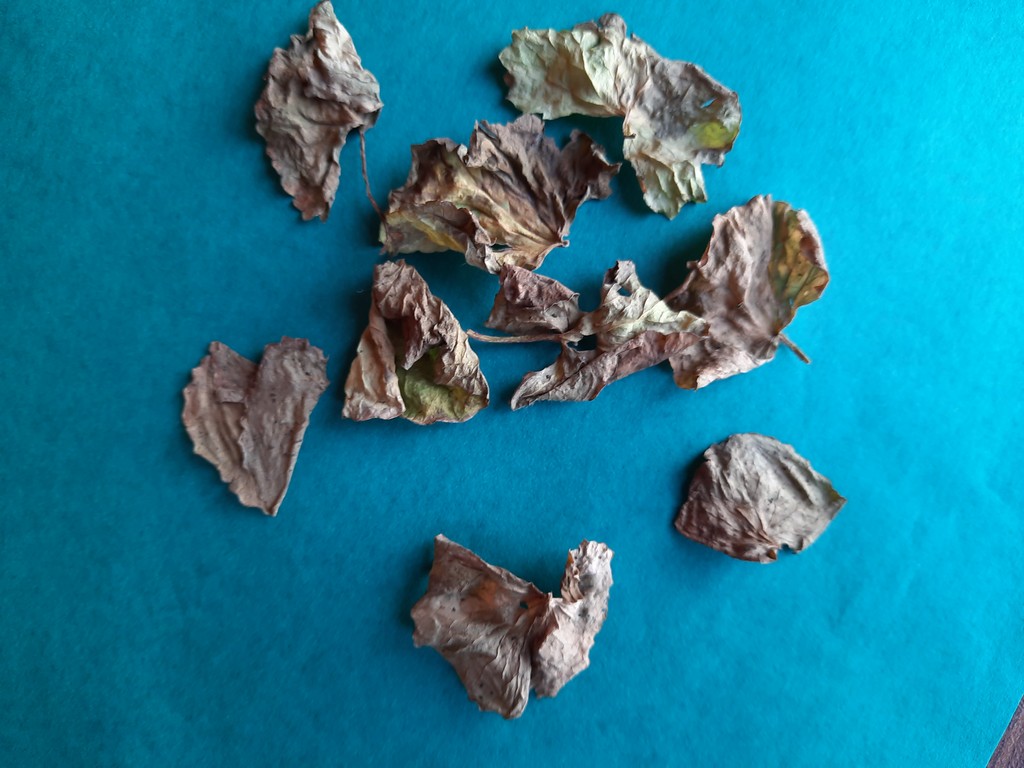
Label: Dried